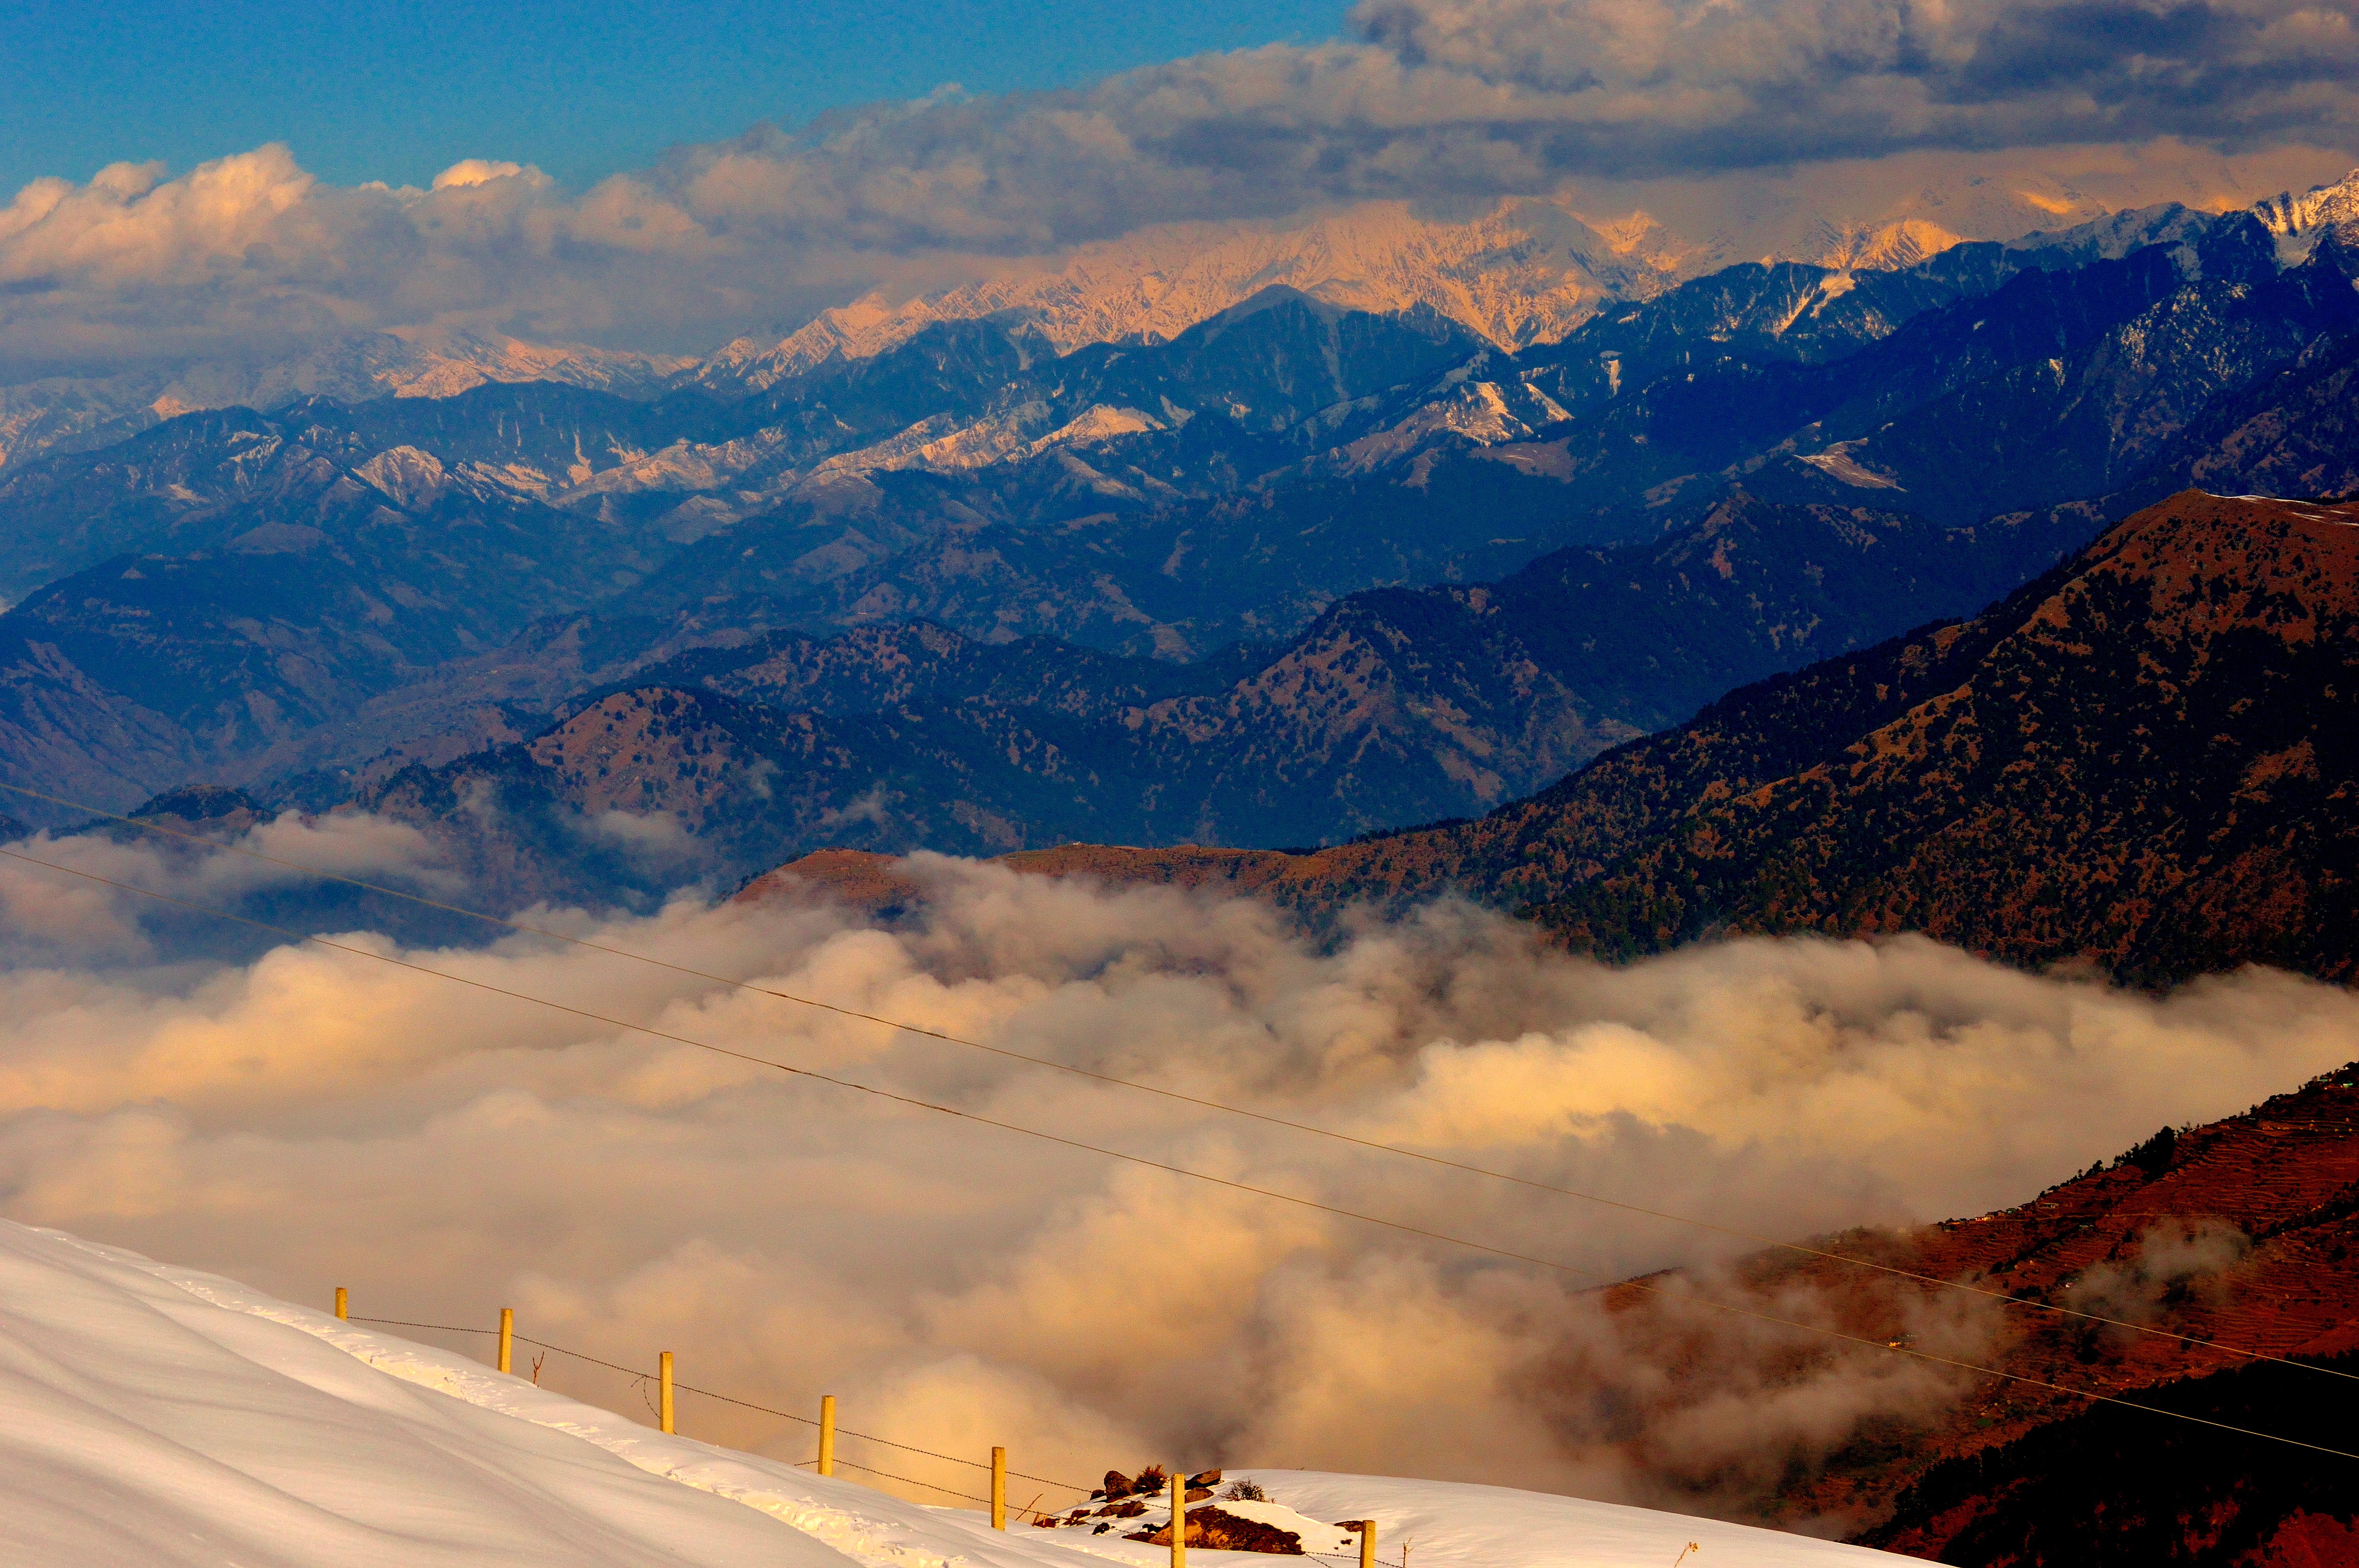
landscape, mountain, snow, winter, cloud, sunrise, sunset, sunlight, morning, hill, dawn, valley, mountain range, dusk, weather, season, summit, alps, landform, geographical feature, atmospheric phenomenon, mountainous landforms, geological phenomenon